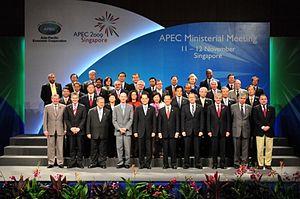
Masayuki Naoshima, né à Ikeda dans la préfecture d'Ōsaka le 23 octobre 1945, est un homme politique japonais, membre du Parti démocrate du Japon. Il est élu depuis 1992 à la Chambre des conseillers, la chambre haute de la Diète du Japon, à la proportionnelle nationale. Il est également ministre de l'Économie, du Commerce et de l'Industrie du 16 septembre 2009 au 17 septembre 2010 dans les 93ᵉ et 94ᵉ Cabinets du Japon dirigés successivement par Yukio Hatoyama puis Naoto Kan.
Katsuya Okada, né le 14 juillet 1953 à Yokkaichi dans la préfecture de Mie, est un homme politique japonais, membre du Parti démocrate du Japon qu'il préside du 18 mai 2004 au 17 septembre 2005 et du 18 janvier 2015 au 27 mars 2016, puis du Parti démocrate progressiste dont il est le premier président à partir de sa création le 27 mars 2016 jusqu'au 15 septembre 2016, faisant de lui le chef de l'opposition parlementaire pendant ces périodes. Il est également le secrétaire général et numéro deux du PDJ du 14 décembre 2003 au 18 mai 2004 puis du 17 mai au 4 septembre 2009 et du 17 septembre 2010 au 29 août 2011.